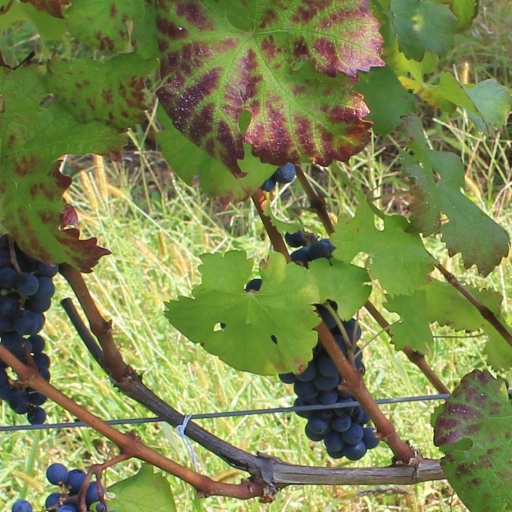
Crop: grape